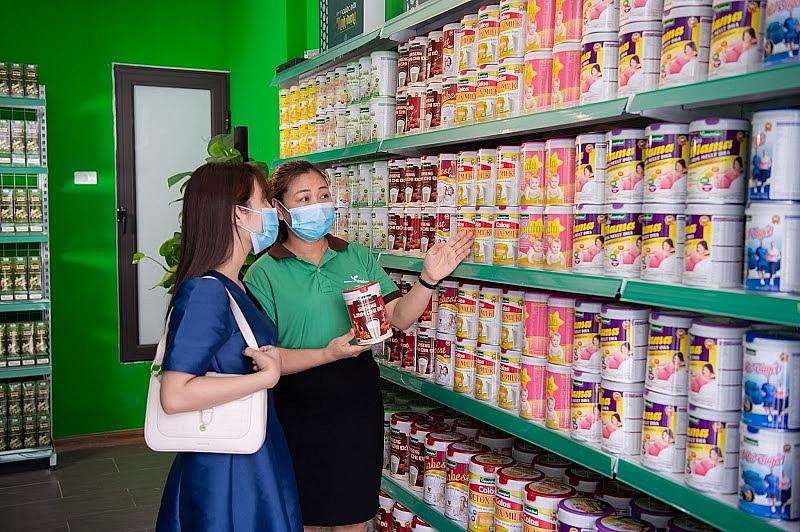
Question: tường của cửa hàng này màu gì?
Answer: tường của cửa hàng này màu xanh lá